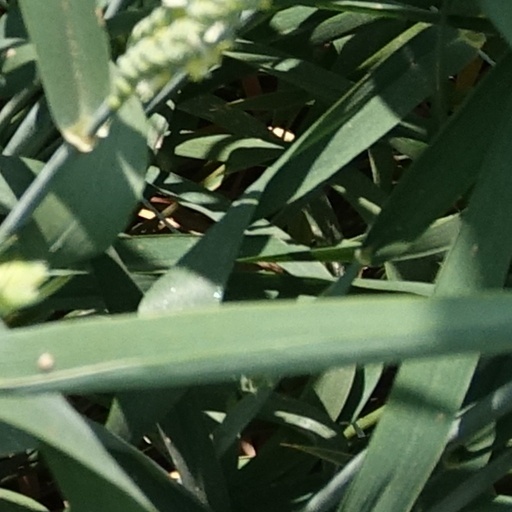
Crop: wheat